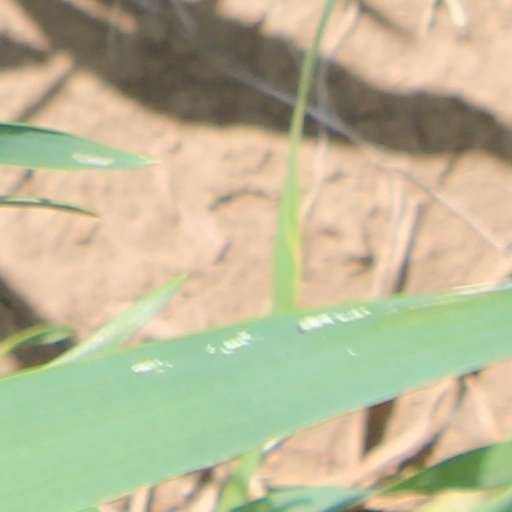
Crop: wheat